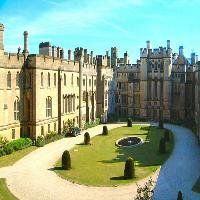
Weather: sun or clear